Vince Gill

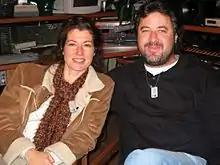
Singers Vince Gill and Amy Grant, seated next to each other in a recording studio.

In April 1980, Gill married singer Janis Oliver, who would join her sister Kristine in the country duo Sweethearts of the Rodeo later in the decade. According to Sgammato, Gill wrote both "Everybody's Sweetheart" and "The Radio" about his relationship with her. They divorced in 1997, citing irreconcilable differences. The couple had one daughter, Jenifer "Jenny" Gill, of whom Janis assumed custody following their divorce. Jenny has contributed to her father's albums on a number of occasions, including "Let There Be Peace on Earth". Steve Huey, writing for AllMusic, noted that many critics thought songs from "The Key" were influenced by the divorce from Oliver. Gill began dating contemporary Christian music singer Amy Grant in 1999 following her divorce from singer Gary Chapman. The two married on March 10, 2000. AllMusic writer Thom Jurek thought that certain tracks on "Let's Make Sure We Kiss Goodbye" were inspired by his marriage to Grant, which occurred during the recording of that album. One year after their marriage, the couple had a daughter, named Corrinna. In 2023, Corrinna Gill began releasing her own music online.